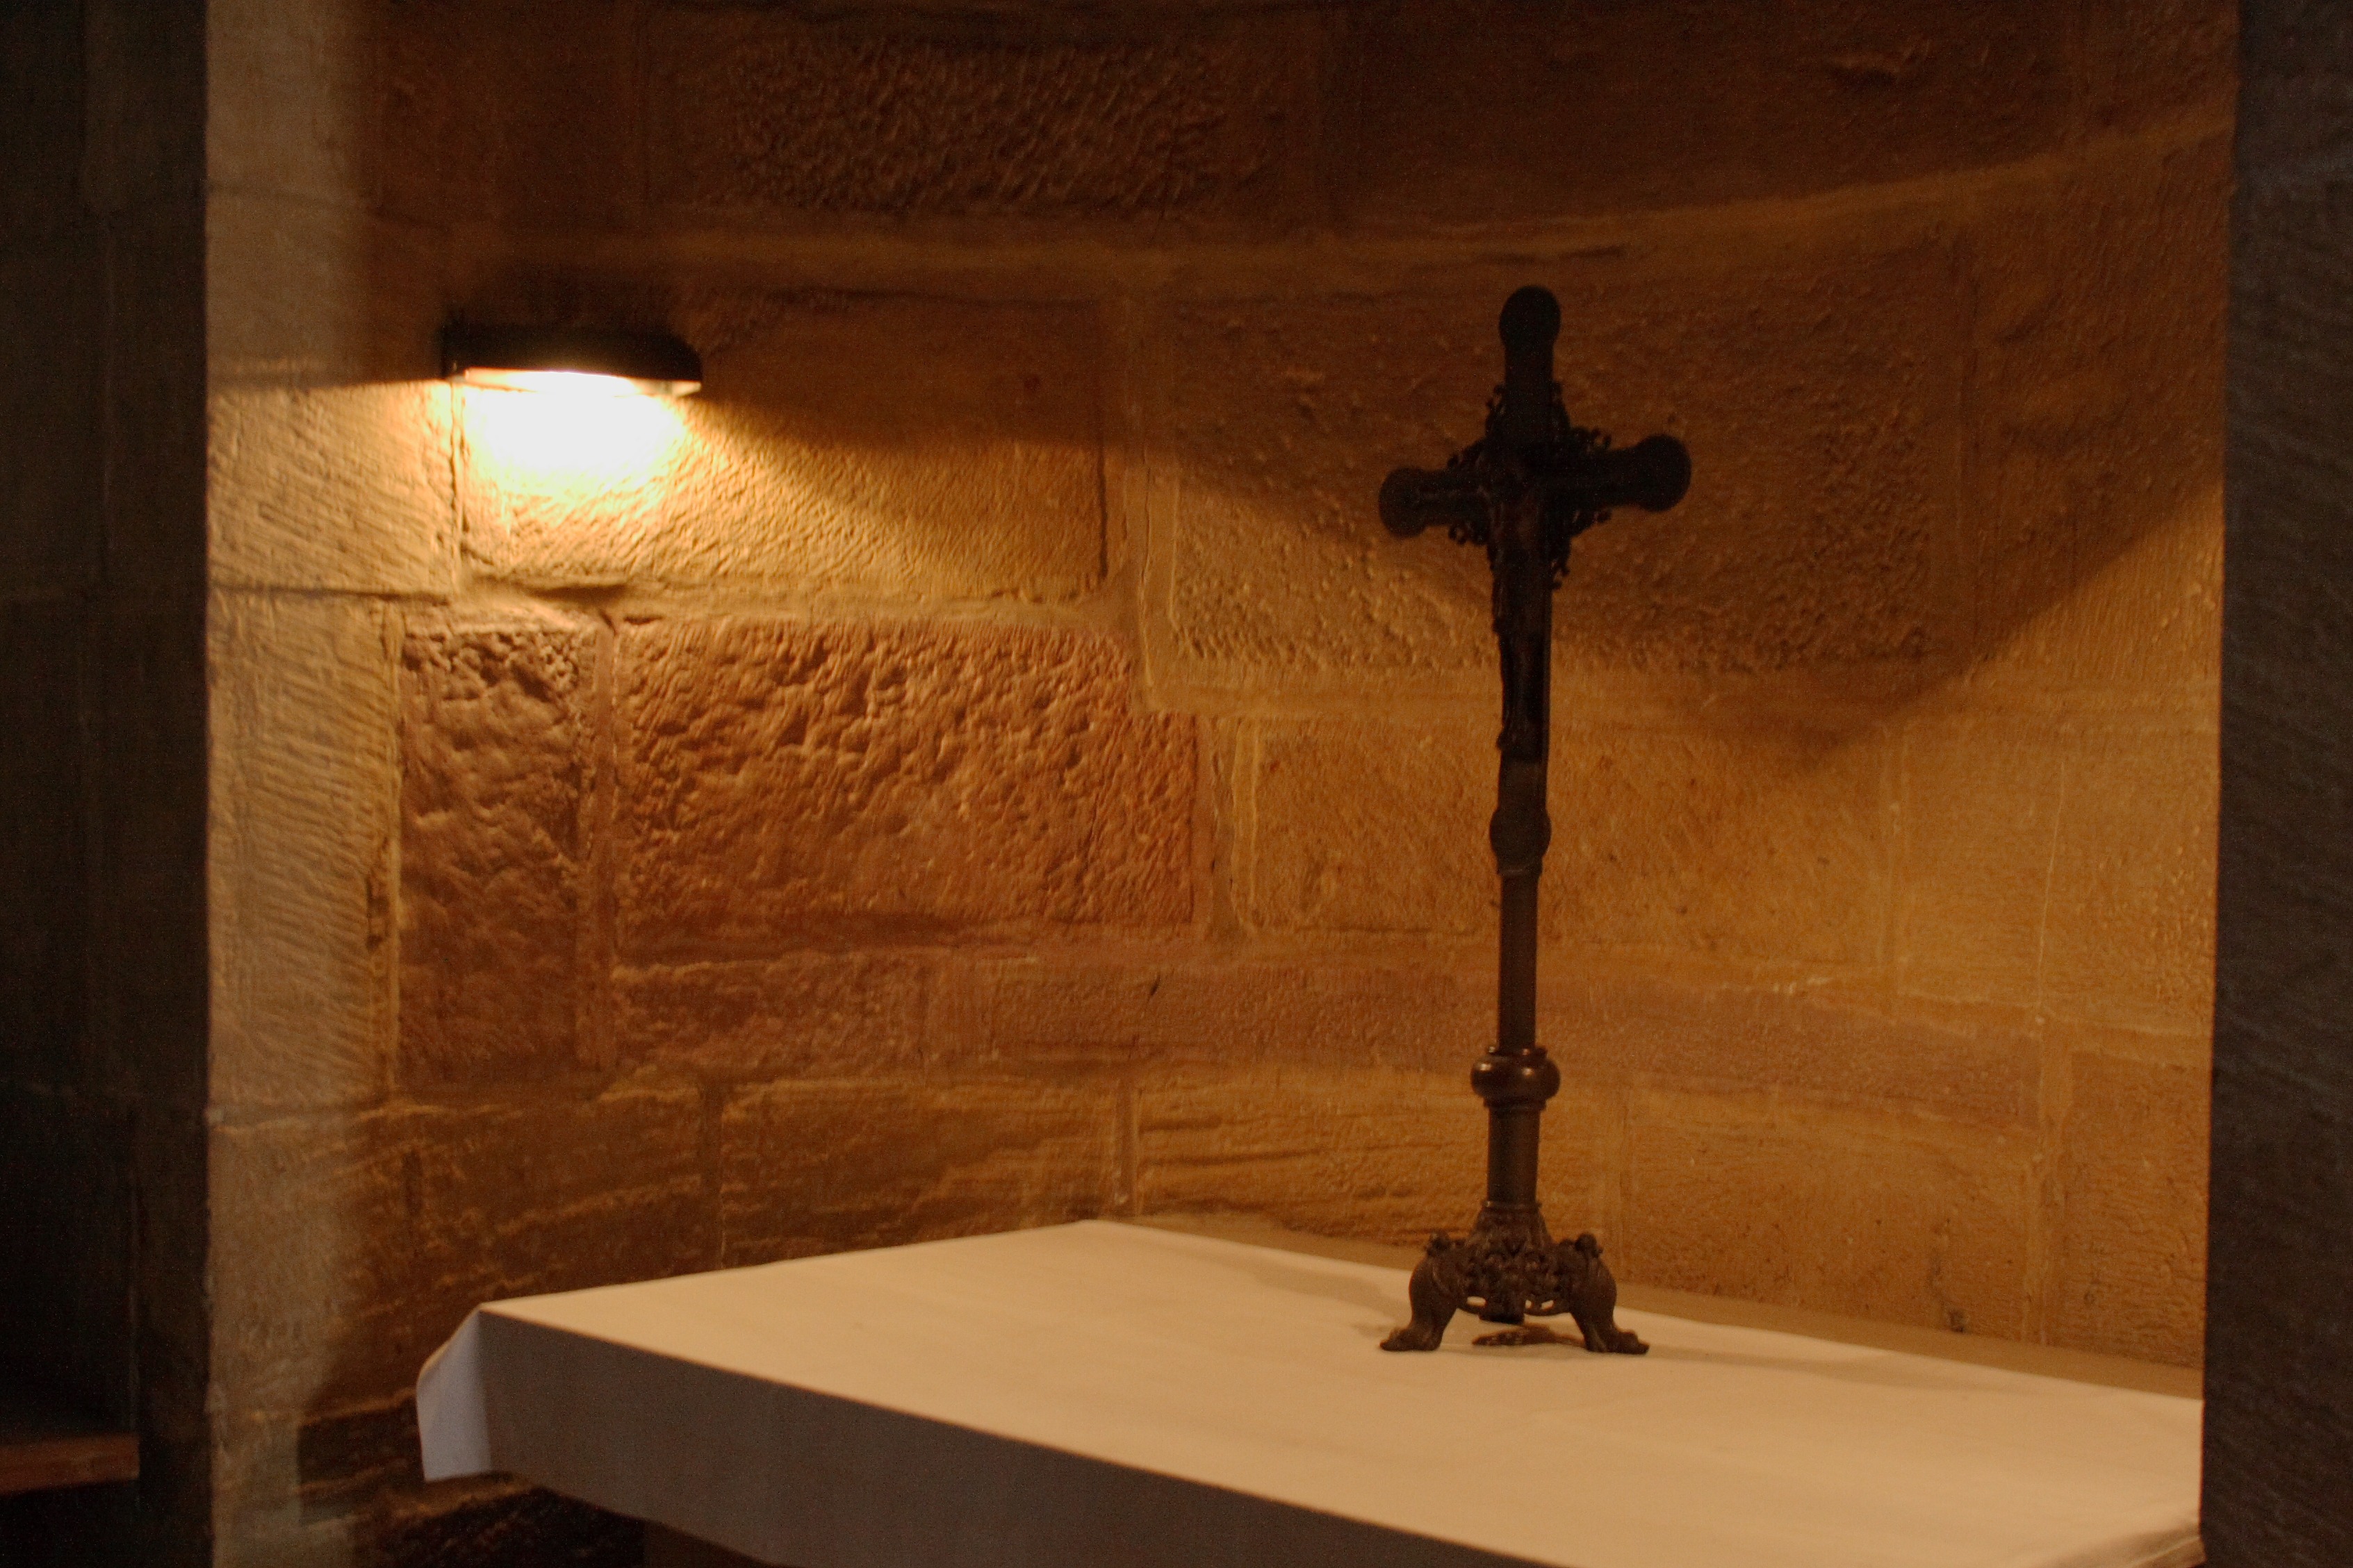
cold, winter, light, wood, wall, dark, religion, church, cross, death, lighting, pray, art, loneliness, commemorate, prayer, tourist attraction, december, november, silent, mourning, crypt, ancient history